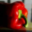
Label: sweet_pepper